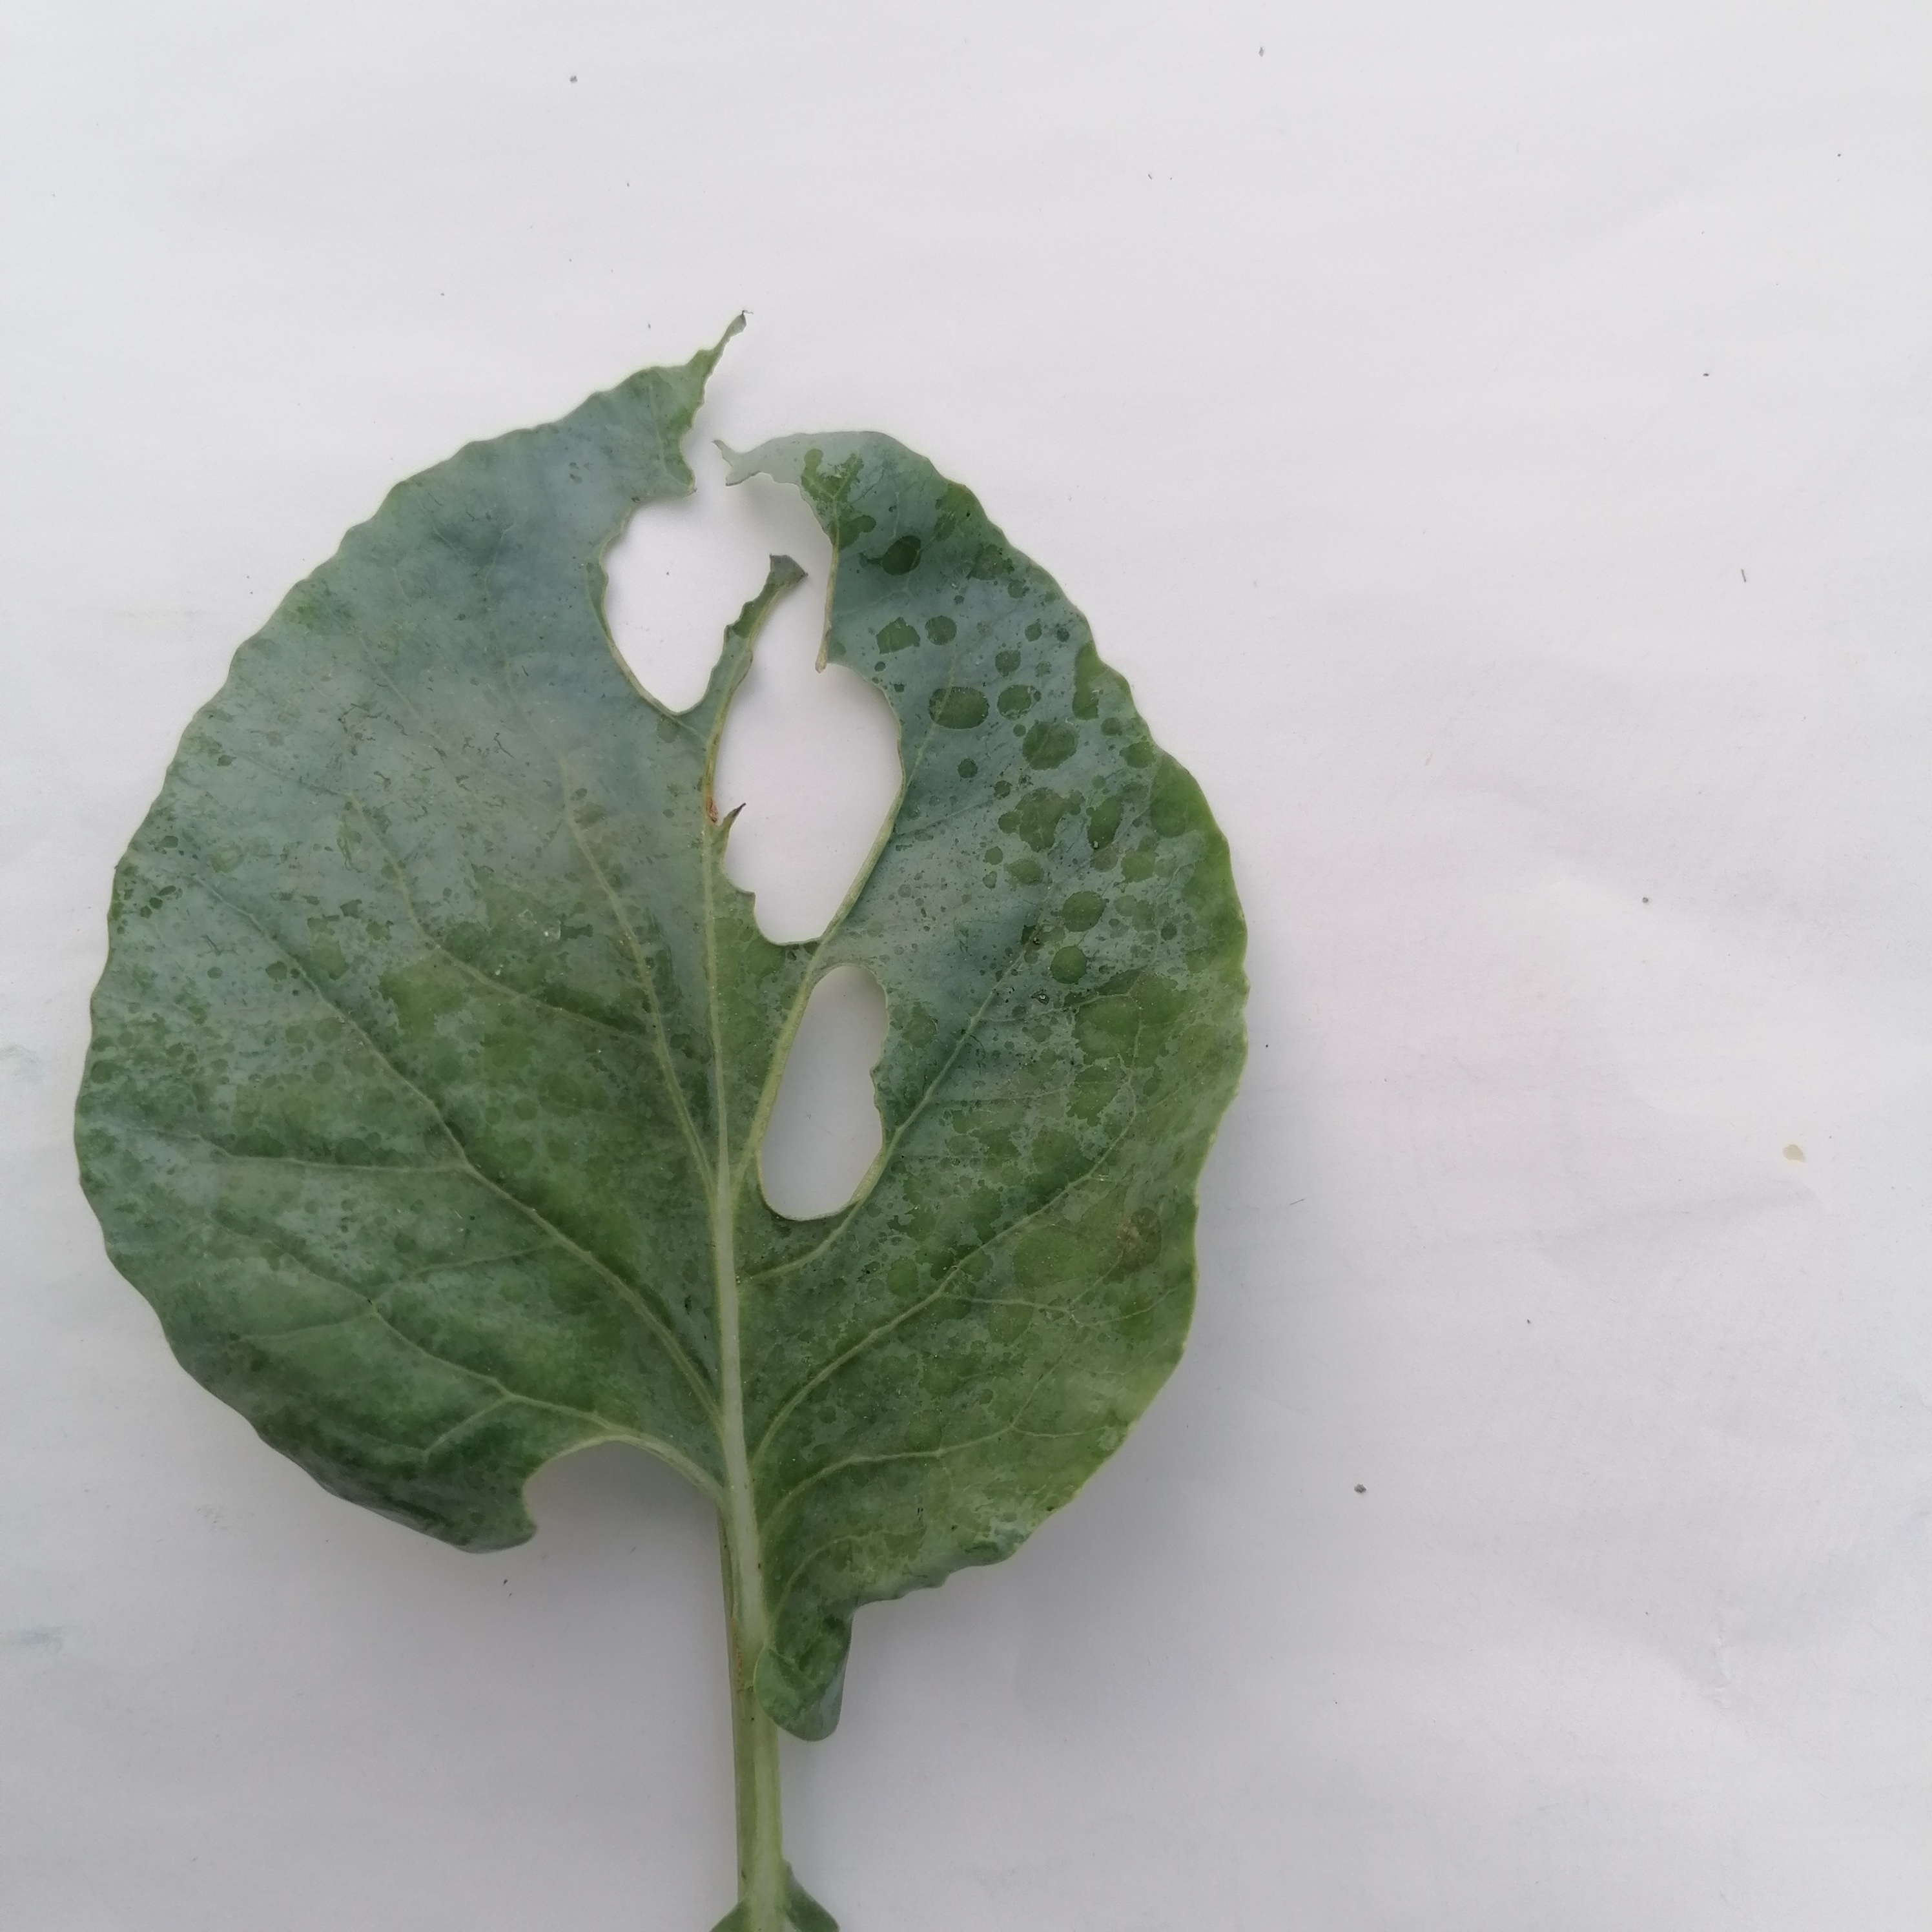
Label: Insect Hole